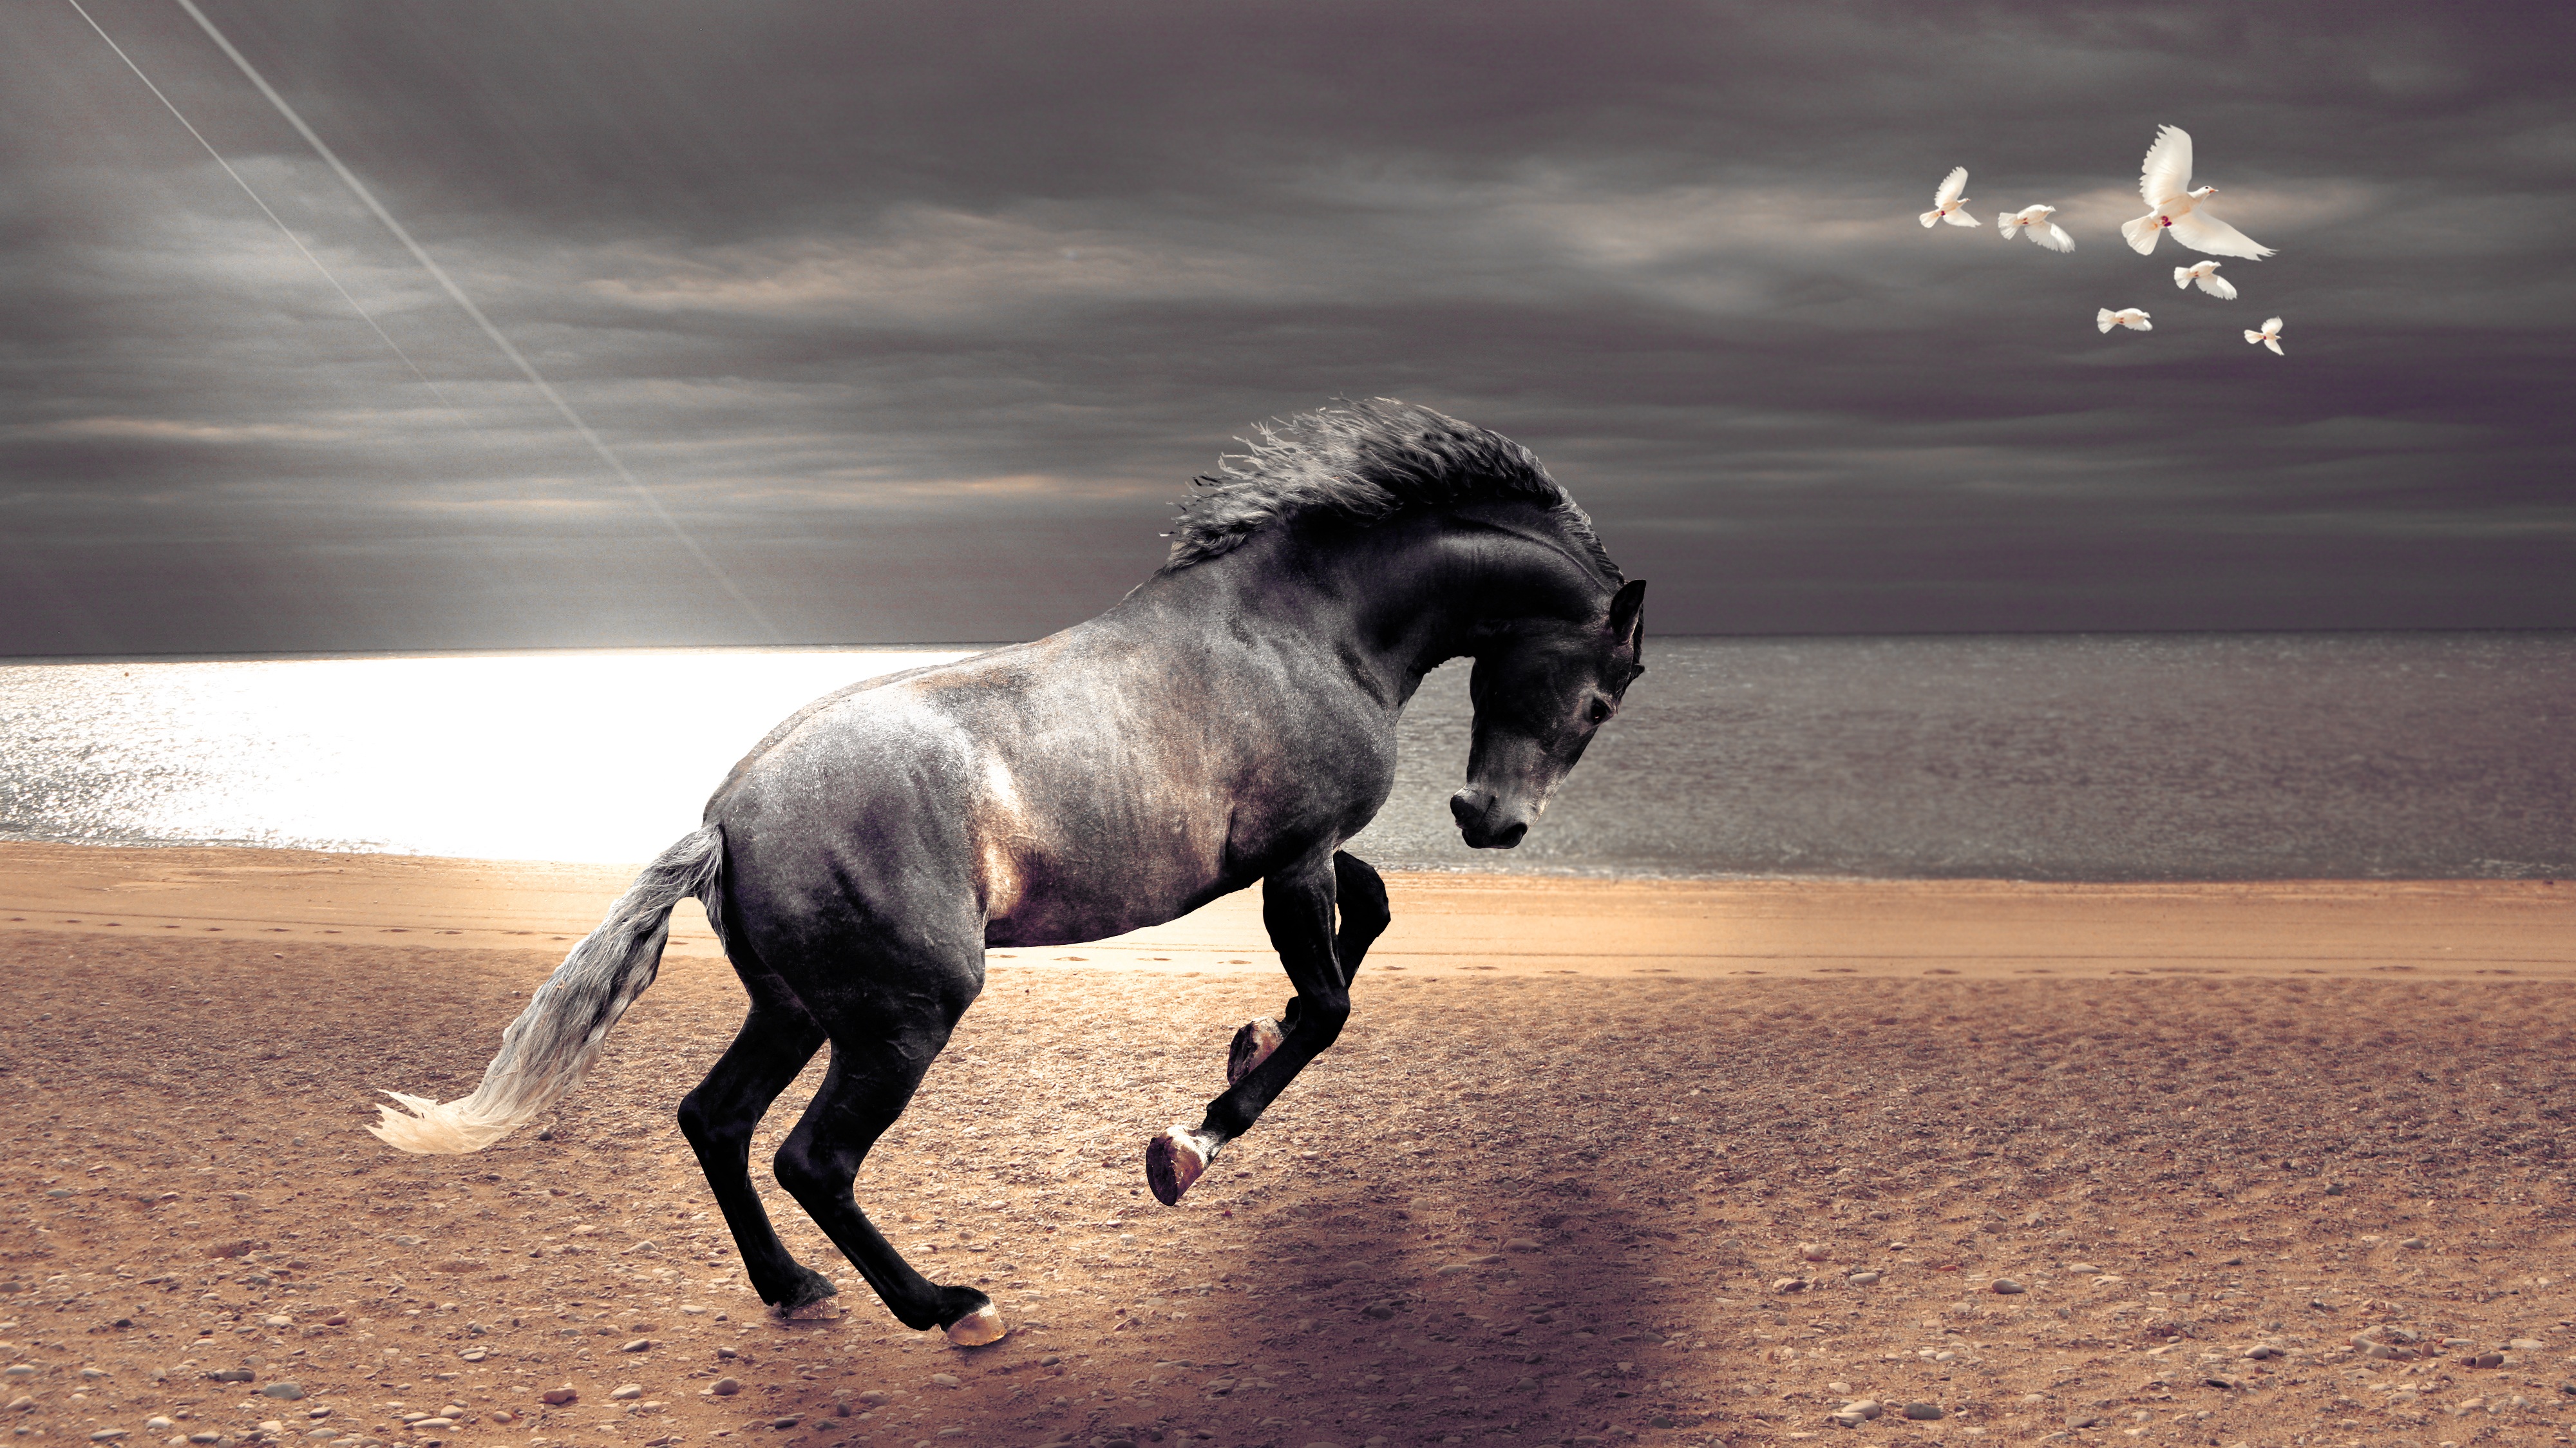
beach, sea, water, nature, sand, sky, sun, sunset, desert, animal, travel, wild, environment, young, horse, natural, dust, stallion, mane, black, outdoors, horse like mammal, mustang horse